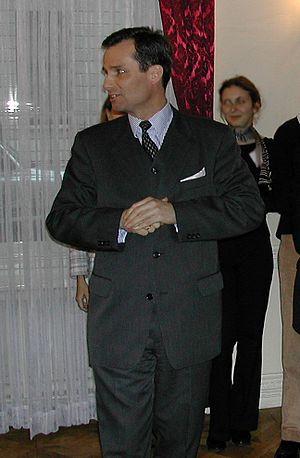
Stanisław Jerzy Komorowski, né à Varsovie le 18 décembre 1953 et mort à Smolensk le 10 avril 2010, était un diplomate, physicien et homme politique polonais.